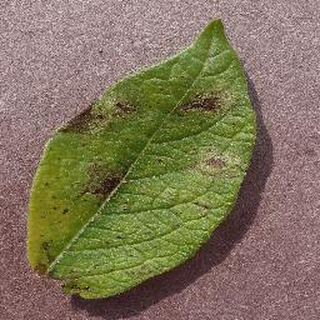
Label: potato_late_blight